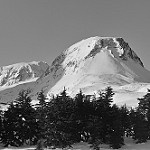
Label: B & W